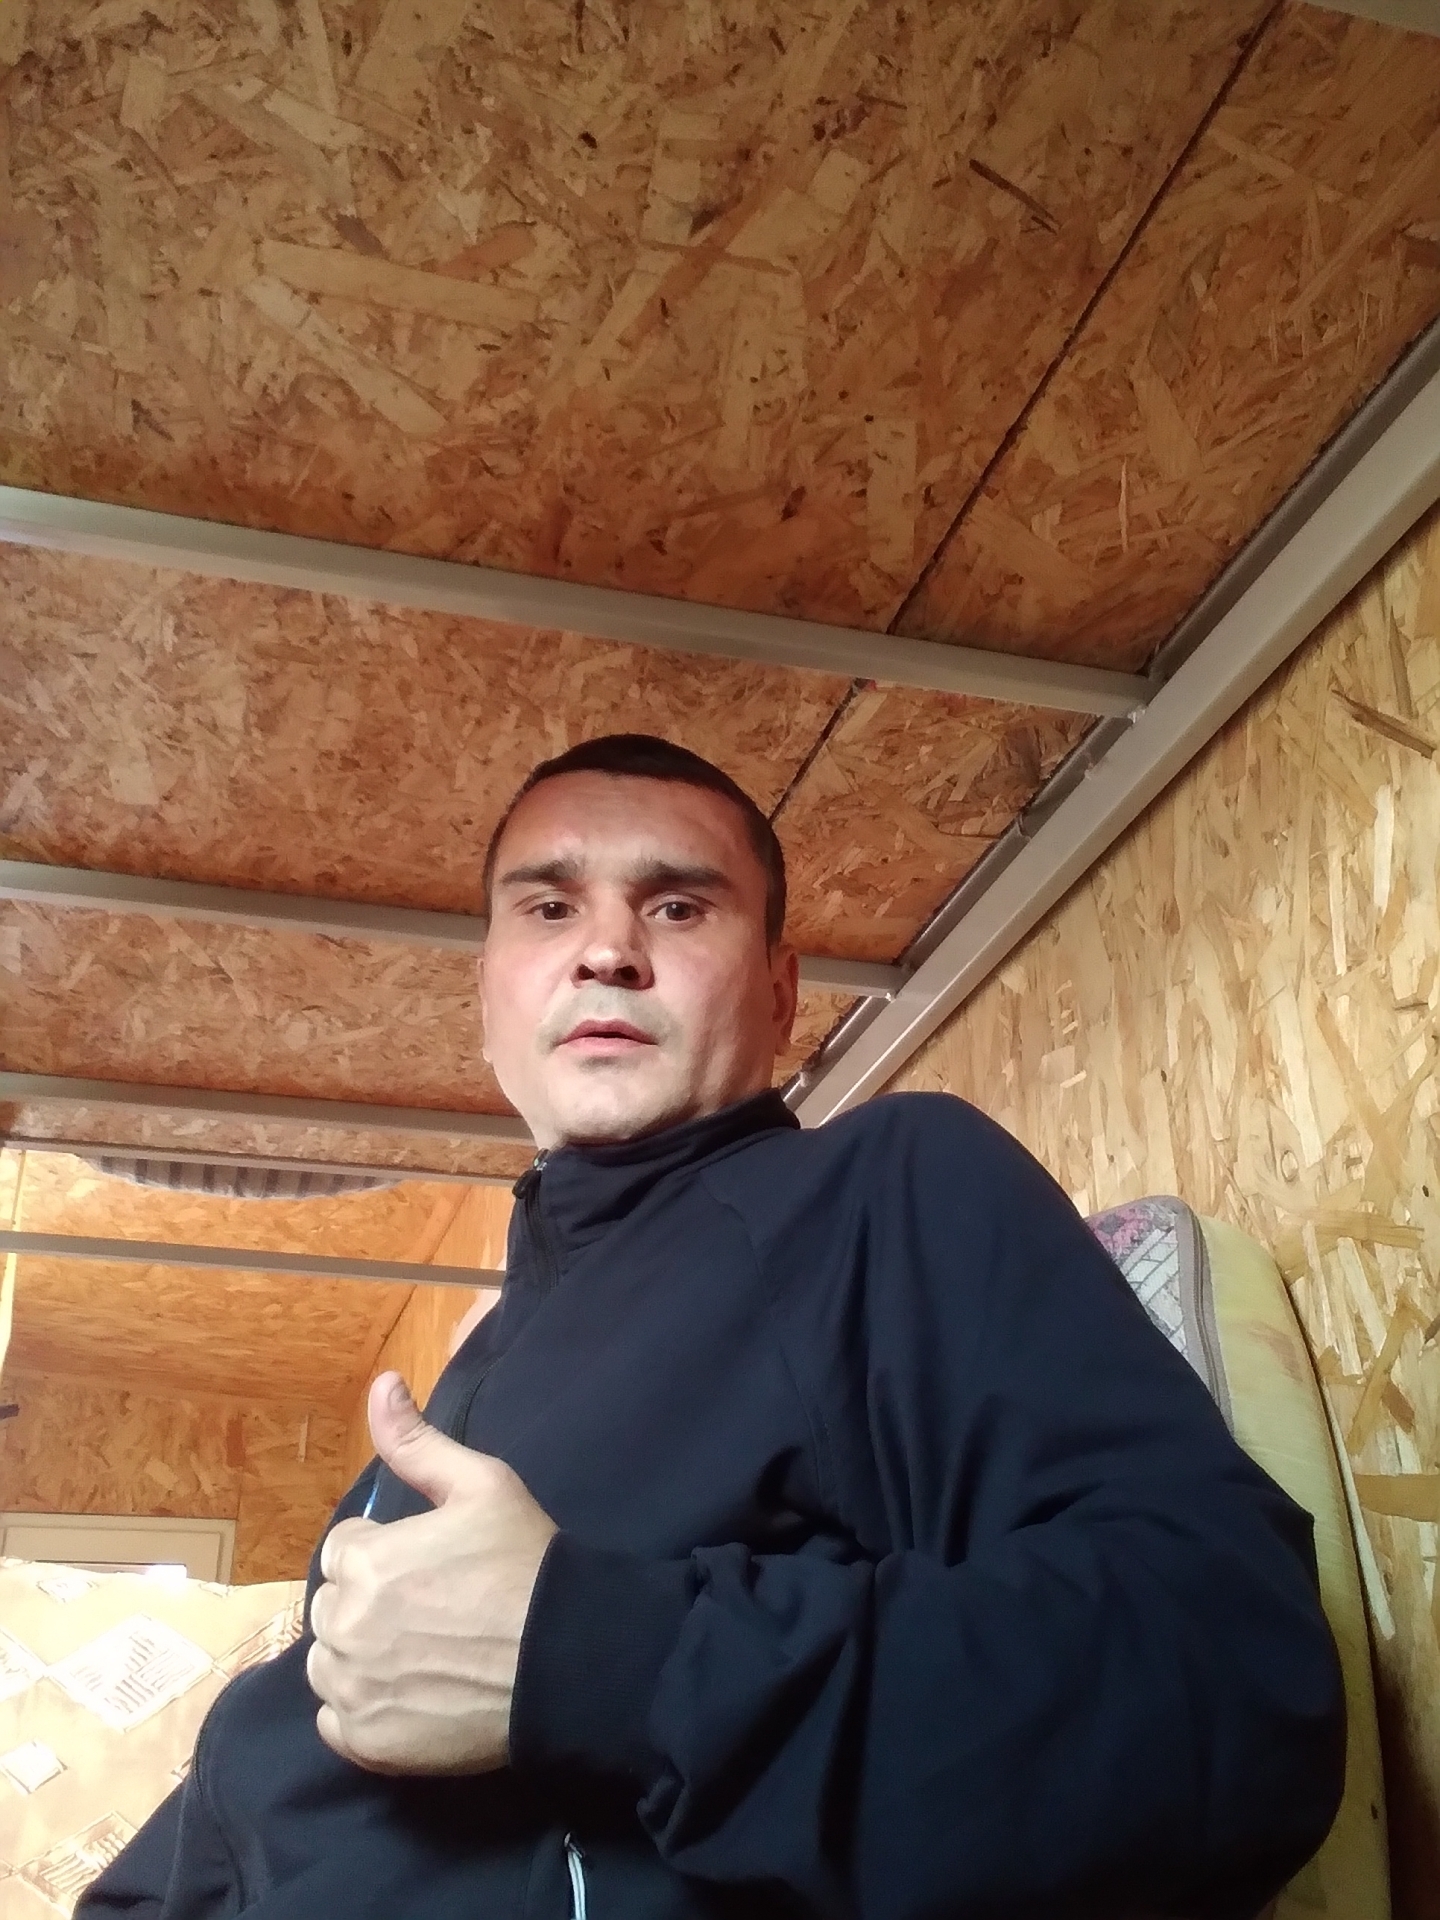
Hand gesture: like